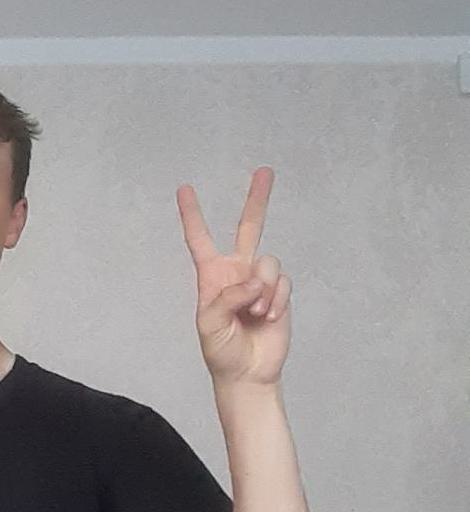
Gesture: peace